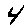
Label: 4